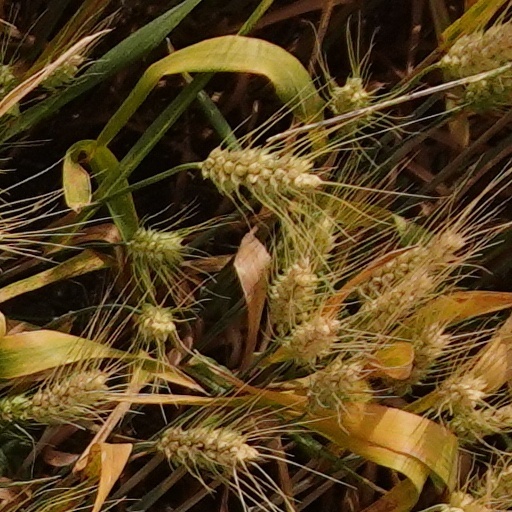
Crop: wheat